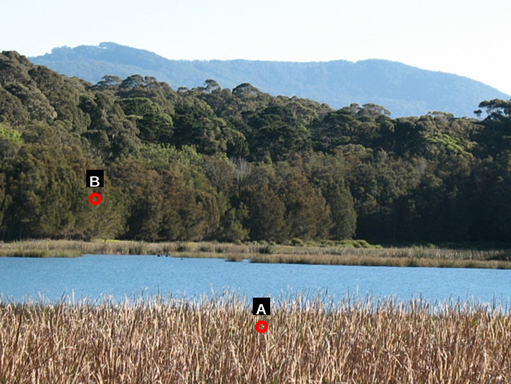
Question: Two points are circled on the image, labeled by A and B beside each circle. Which point is closer to the camera?
Select from the following choices.
(A) A is closer
(B) B is closer
Answer: A